Kreis (Habsburg monarchy)

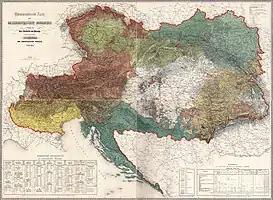
Ethnographic map of the Austrian Empire which also shows the boundaries of the crown lands and .

A or 'Circle' was an administrative division of the Habsburg monarchy and Austrian Empire between 1748 and 1867.